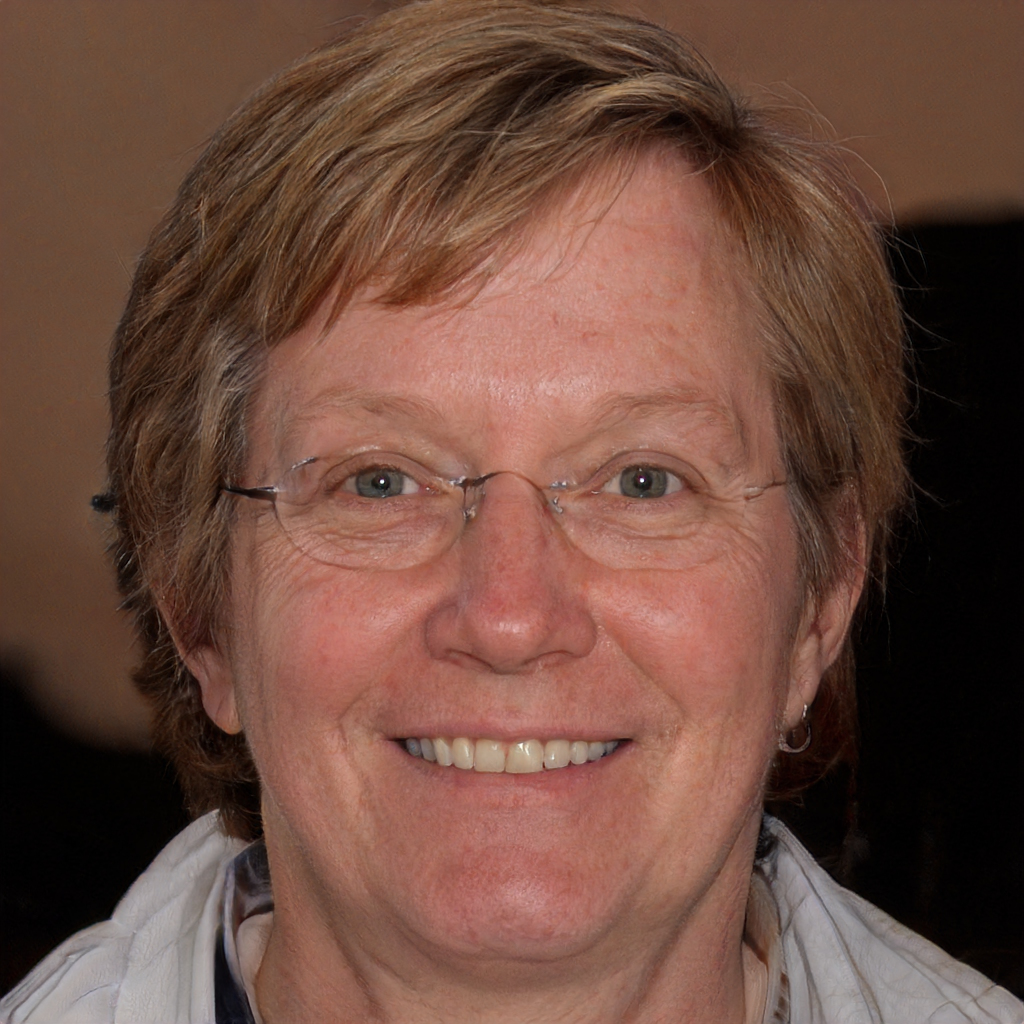
Label: Colored